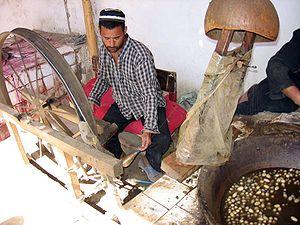
La couleur grège est celle de la soie à l'état brut. Selon le Trésor de la langue française, c'est un beige clair tirant sur le gris.
La soie est une fibre protéique naturelle d'origine animale utilisée dans la fabrication d'articles et produits textiles. Les protéines de soie sont de longues macromolécules structurelles composées d'acides aminés dont la répétition donne naissance à une fibre hydrophobe. De nombreux arthropodes produisent de la soie dans des glandes séricigènes, notamment les araignées et les chenilles de certains papillons. La faculté de produire des fibres de soie est apparue plusieurs fois au cours de l'évolution. Si les insectes de presque tous les ordres sécrètent un matériau protéique équivalent, seuls quelques groupes ont développé un véritable comportement de tissage de fils soyeux.